Kyokushin

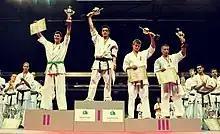
Rati Tsiteladze, winner of European 2009 Kyokushin/Shinkyokushin karate championship

In April 1994, Oyama died of lung cancer at the age of 70 without naming a successor, leaving Akiyoshi Matsui in charge of the IKO. This has brought much political and economic turmoil to the Kyokushin worldwide, leading to fragmentation of the organization at the national and international level.